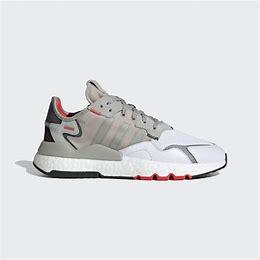
Brand: adidas
Model: Nite Jogger Athletic